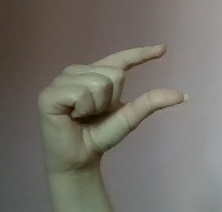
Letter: dal